Algonquin Provincial Park

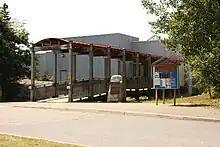
The Algonquin Visitor Centre at km 43 of the Highway 60 corridor

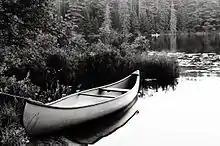
Docked canoe on Pog Lake, Algonquin Park.

Algonquin is popular for year-round outdoor activities. There are over 1,200 campsites in eight designated campgrounds along Highway 60 in the south end of the park, with almost 100 others in three other campgrounds across the northern and eastern edges. There is also the Whitefish Lake group campground with 18 sites of various sizes to accommodate groups of 20, 30, or 40 people. Interior Camping is possible further inside the park at sites accessible only by canoe or on foot.